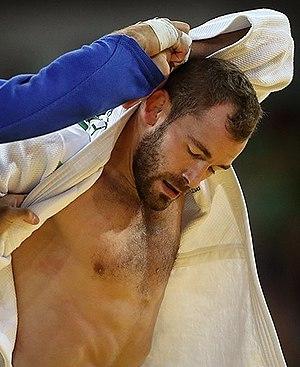
2016 Jeux Olympiques d'été de judo, le 9 Août
Joachim Bottieau, né le 20 mars 1989, est un judoka belge qui évolue d'abord dans la catégorie des moins de 73 kg et ensuite dans la catégorie des moins de 90 kg.